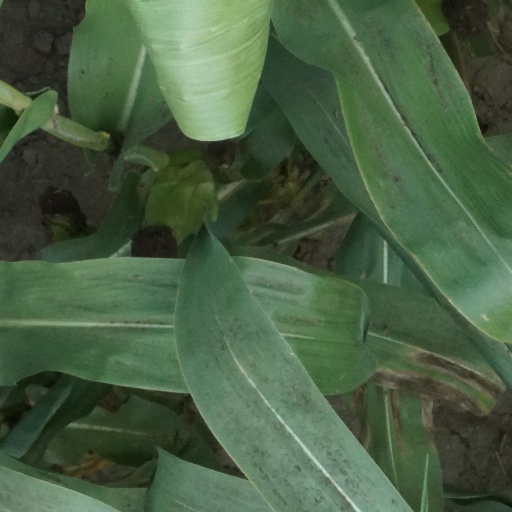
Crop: maize; corn